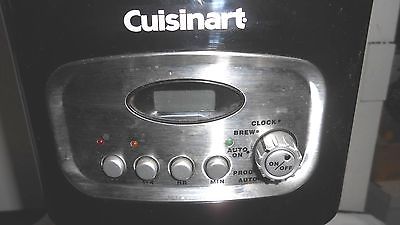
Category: coffee maker